Higashino Station (Kyoto)

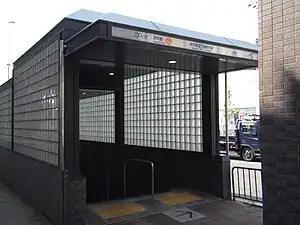
Entrance No. 5 in 2011

is a train station on the Kyoto Municipal Subway Tōzai Line in Yamashina-ku, Kyoto, Japan.